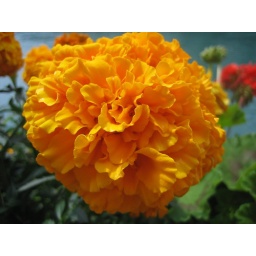
orange in the green